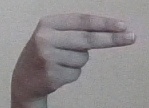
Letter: ain